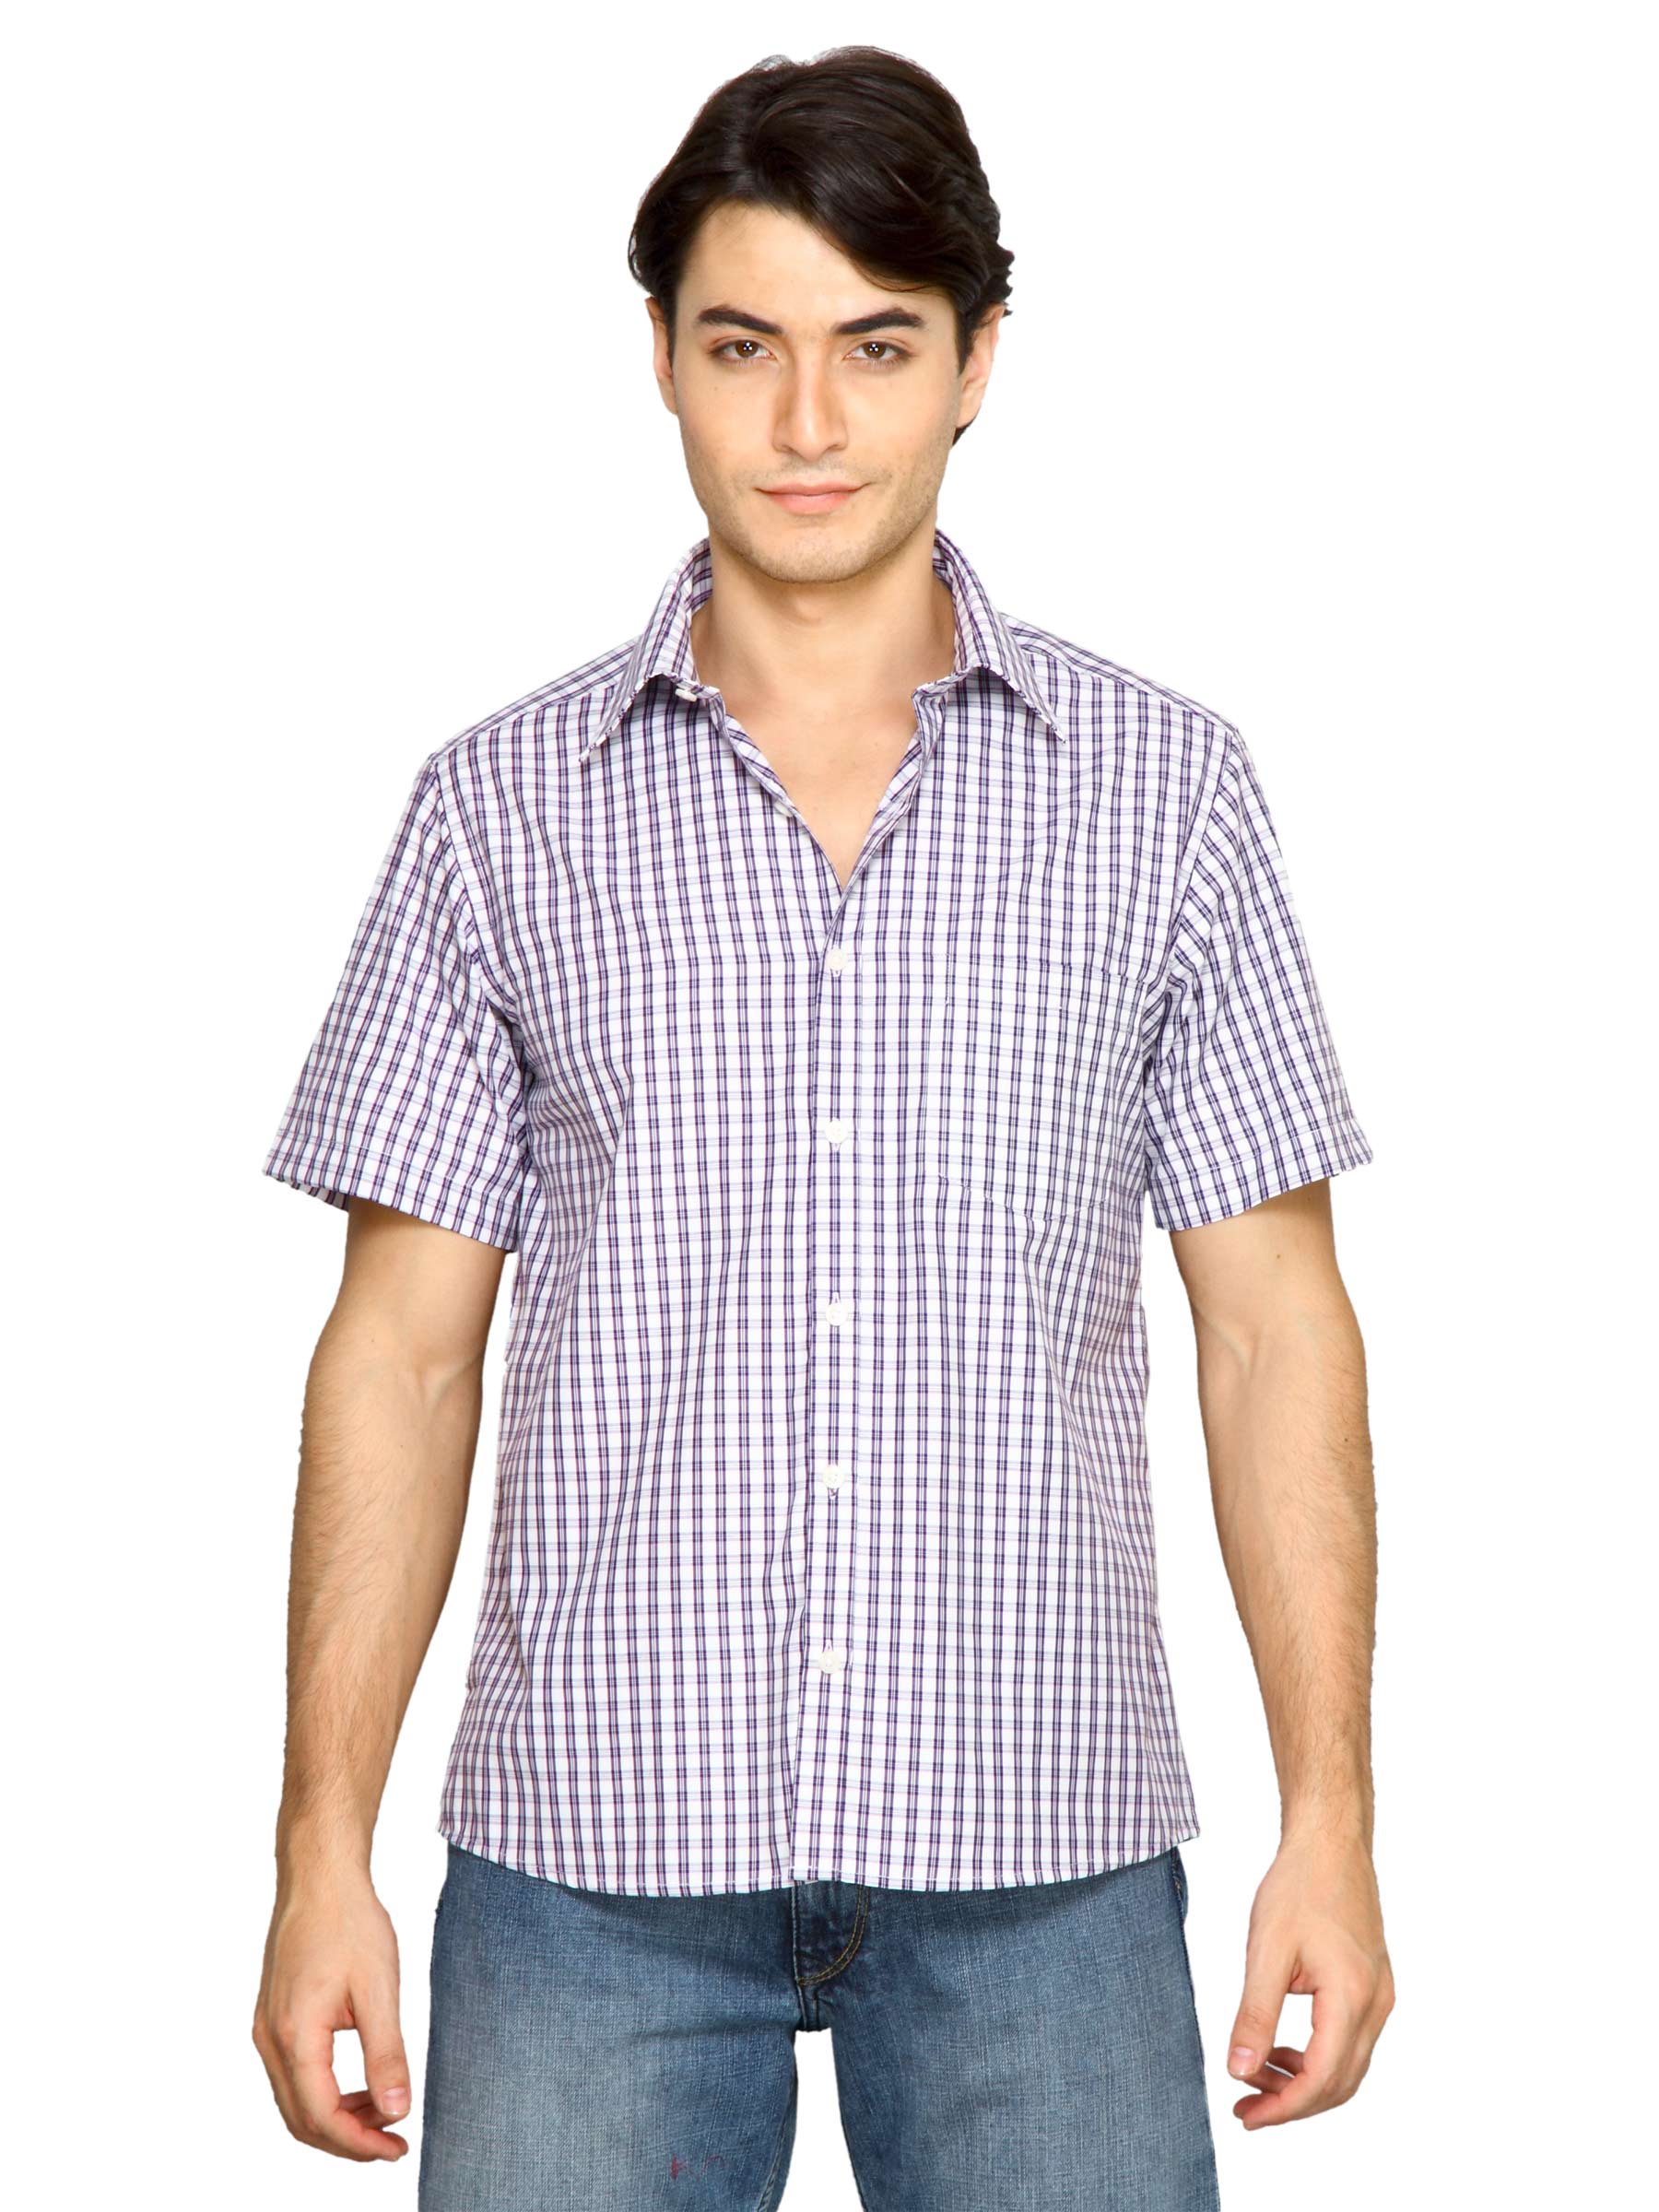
Indigo Nation Men Checks Purple Shirts
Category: Apparel / Topwear / Shirts
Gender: Men
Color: Purple
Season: Fall 2011
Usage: Casual